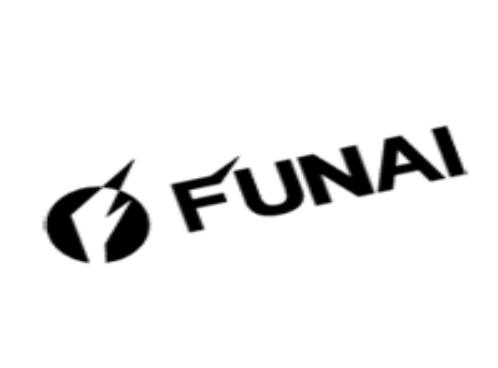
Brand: Funai
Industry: Electronic